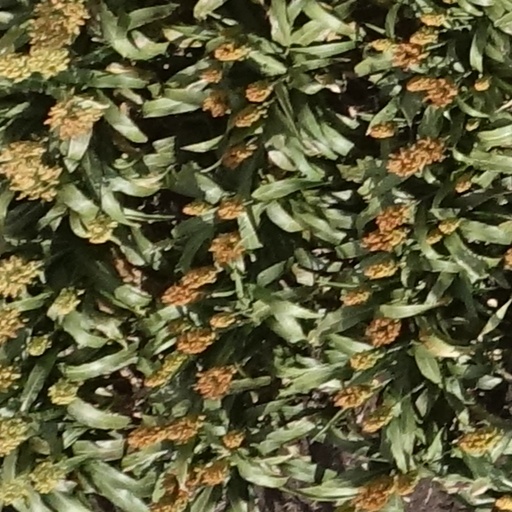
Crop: sorghum